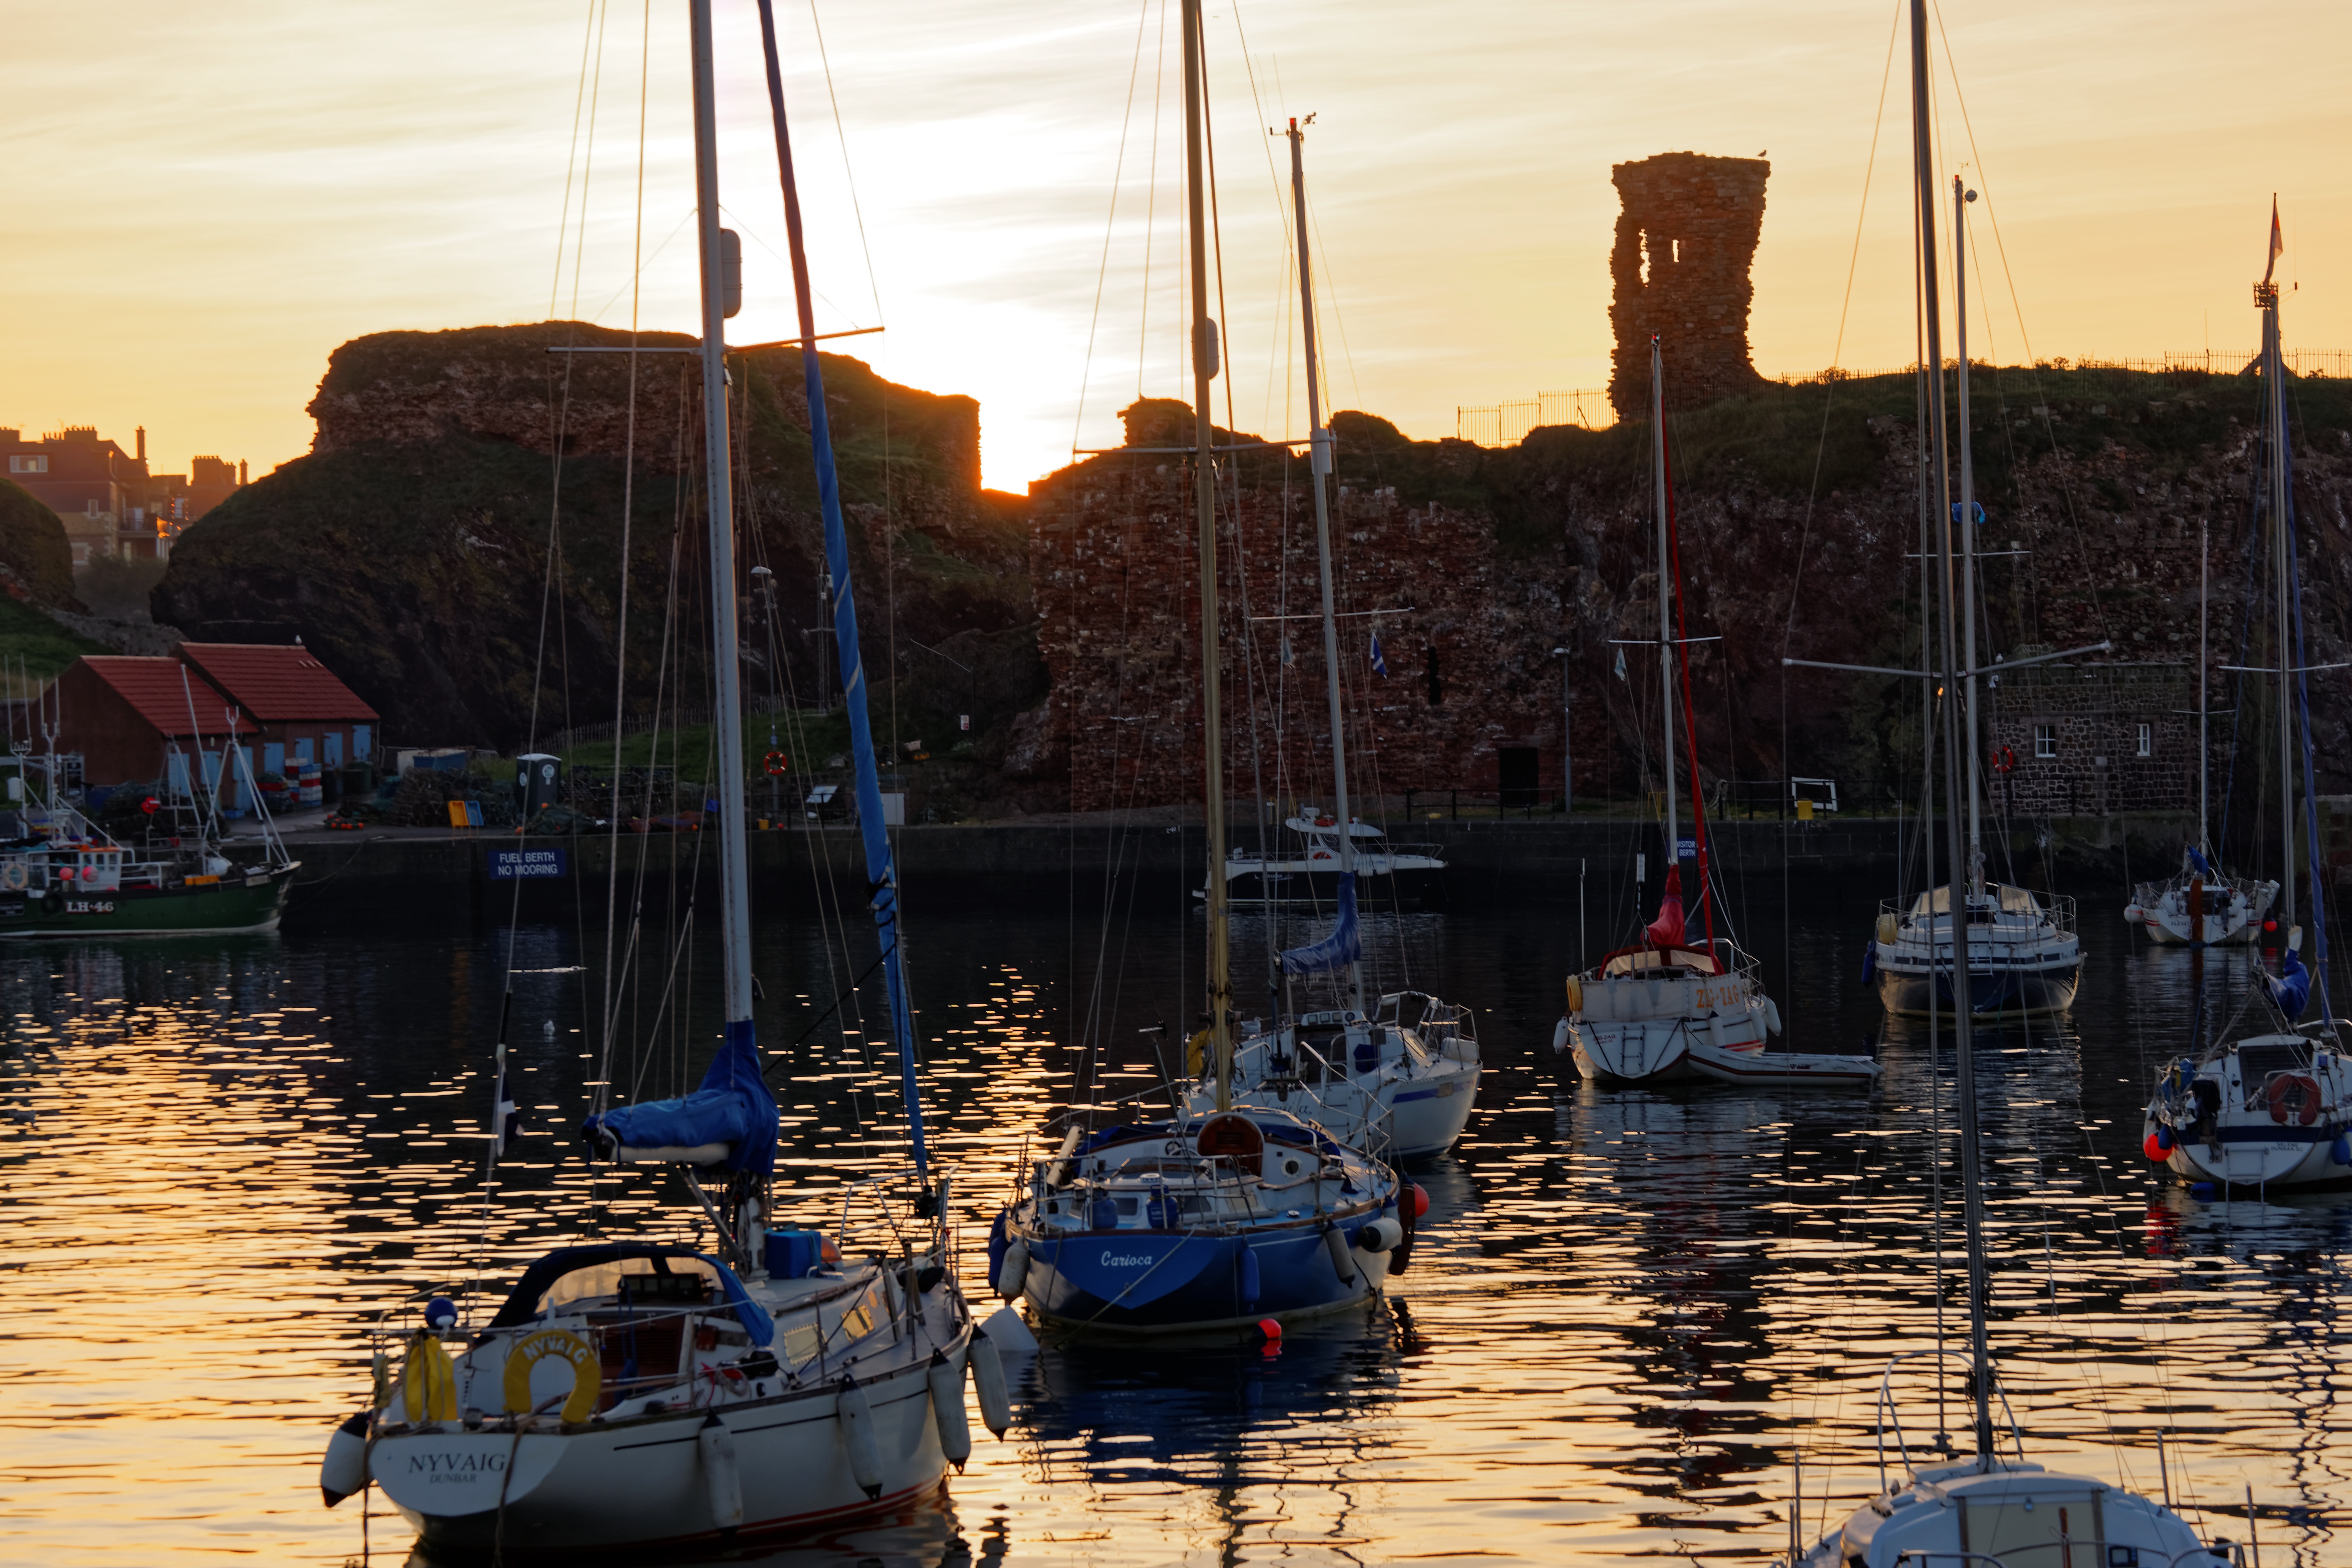
sea, water, dock, sky, sunset, boat, morning, town, city, pier, cityscape, dusk, evening, reflection, vehicle, sailing, yacht, harbor, harbour, marina, port, waterway, fishing boat, nautical, boats, urban area